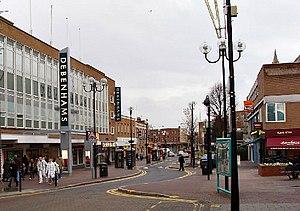
Harrow est une ville de la banlieue nord-ouest de Londres à 12 miles du centre de la capitale britannique.